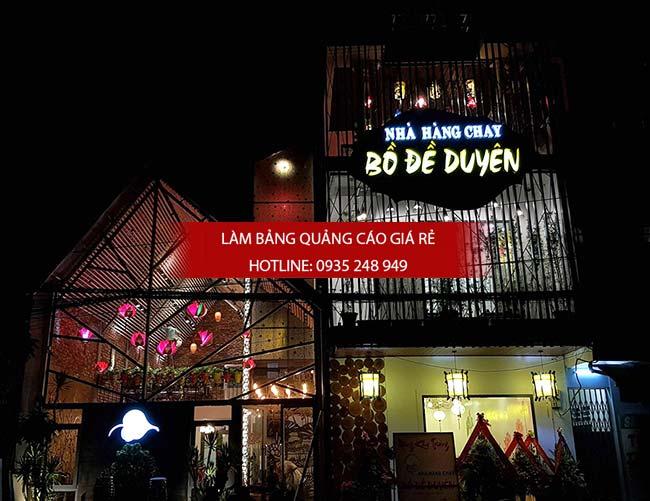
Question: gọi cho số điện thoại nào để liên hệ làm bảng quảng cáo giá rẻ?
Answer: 0935248949